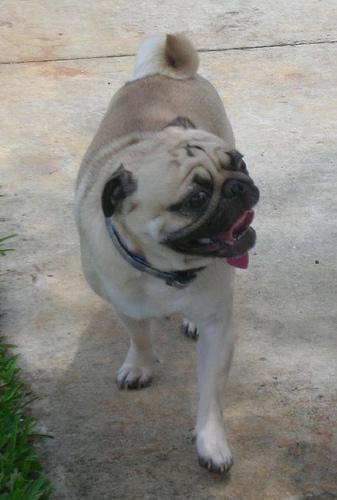
pug